Ventnor Towers Hotel

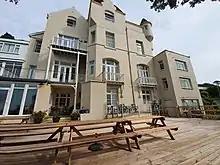
Ventnor Towers hotel from the outside seating area

Ventnor Towers Hotel was a large hotel in Ventnor on the Isle of Wight. The building was constructed in 1872 and has been extended multiple times since its initial construction. It is notably one of the few hotels on the Isle of Wight to have a functioning Helipad. The hotel is south-facing, and sits little more than a few hundred feet from the steep cliffs that give access to Bonchurch. Documents on display inside the hotel mention of a similar hotel in the neighbouring town of Shanklin having been built around the same time as this hotel, but it has long since been defunct.